The Ballad of the Salty Sea

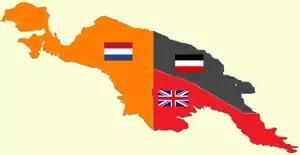
Political map of the island of New Guinea from 1884 to 1919 (the Kaiser-Wilhelmsland is to the northeast)

All of them sail together around Melanesians islands. At first, they go to Kaiserine (a German possession in New Guinea). There, the pirates discreetly meet their customer, Admiral Von Speeke. While Rasputin deals with the Germans, Corto keeps the catamaran on the Ottilien-Fluss (Ramu River), with the cousins, who are prisoners, and the crew. Then, they are victims of a storm and sink near the Sepik River.